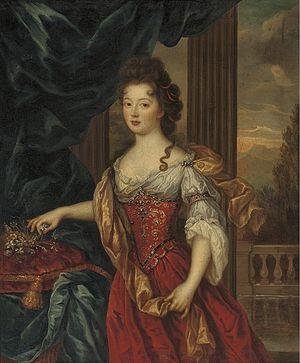
Marie-Thérèse de Bourbon dite « Mademoiselle de Bourbon », princesse de Conti, puis princesse douairière de Conti, est un membre de la Maison royale de France et à ce titre princesse du sang née à Paris le 1ᵉʳ février 1666 et morte en 1732. Elle est nommée d'après la reine Marie-Thérèse d'Autriche, femme du roi Louis XIV.
Les titres de prince et princesse de Conti sont portés par les branches cadettes de la maison française de Bourbon-Condé. Sous l'Ancien Régime, leurs titulaires étaient considérés comme princes et princesses du sang.
Marie Thérèse de Bourbon fut la reine épouse titulaire de la Pologne en 1697. Elle était la fille du prince Henri-Jules de Bourbon-Condé. En tant que membre de la Maison de Bourbon, elle était une princesse du sang.